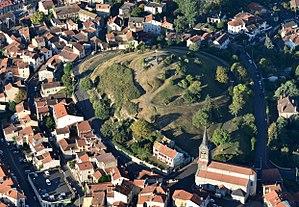
la calvaire en vue aerienne
Châtel-Guyon est une commune française, située dans le département du Puy-de-Dôme en région d'Auvergne-Rhône-Alpes. Elle est une station thermale qui fait partie de l'aire urbaine de Clermont-Ferrand.
Guy II d'Auvergne ou Guion II d'Auvernha en occitan fils du comte Robert IV d'Auvergne et de Mathilde de Bourgogne, est comte d'Auvergne de 1194 à 1222. Son règne fut marqué par de nombreux revirements géopolitiques, dont l'Auvergne est en première ligne et qui en subira les répercussions.
Cet article recense les sites naturels protégés dans le Puy-de-Dôme, en France.